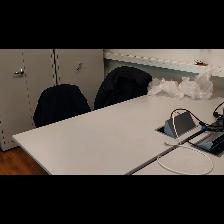
Label: NonHuman